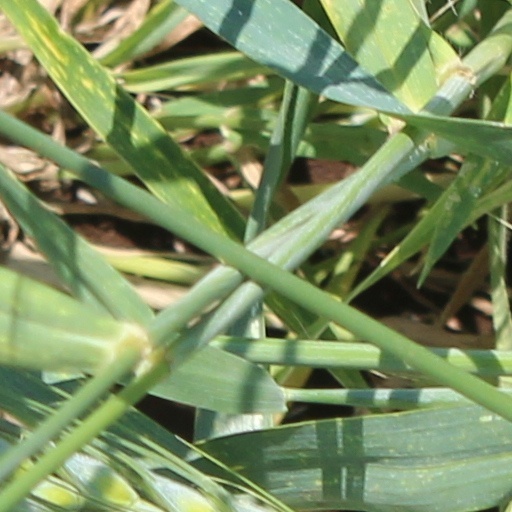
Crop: wheat